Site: brandenburg
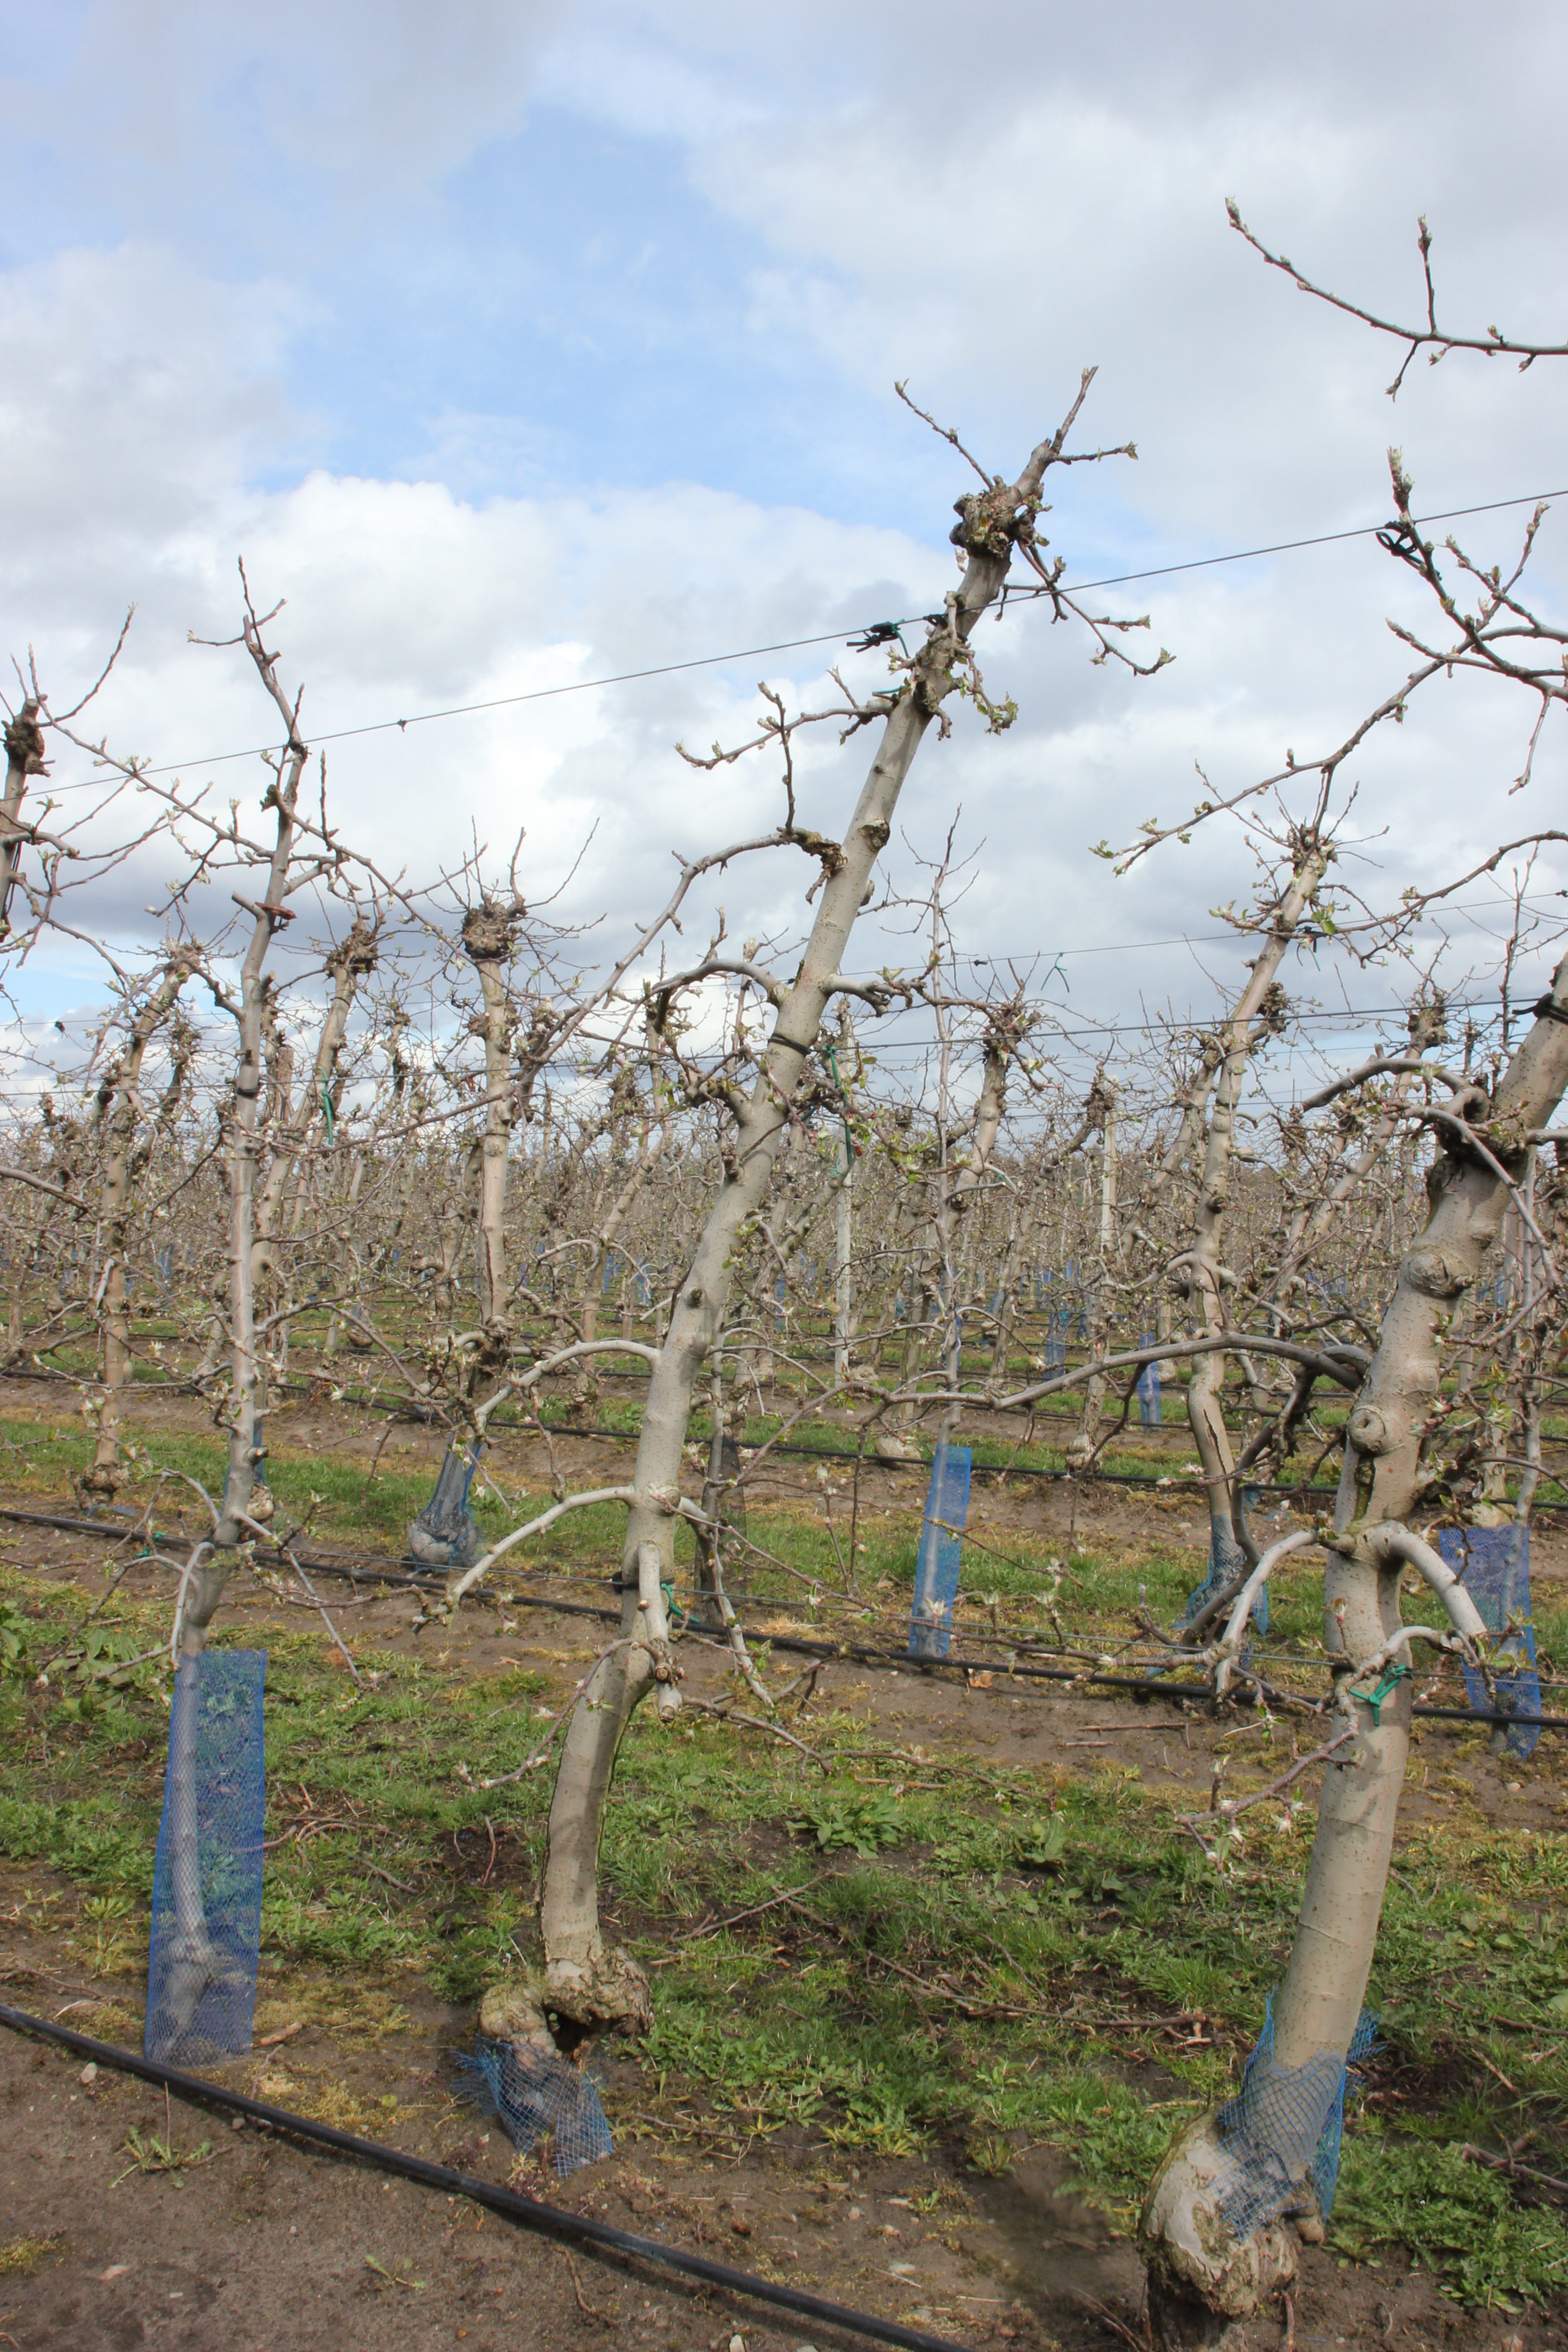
Growth stage (BBCH 55): Inflorescence emergence